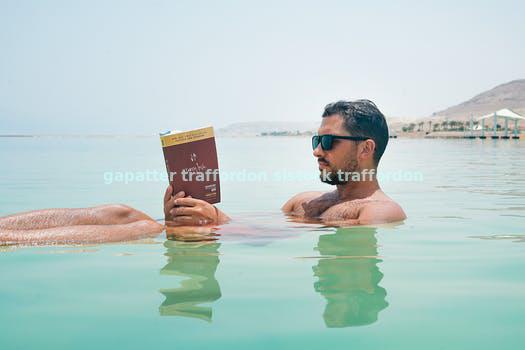
Label: Watermark